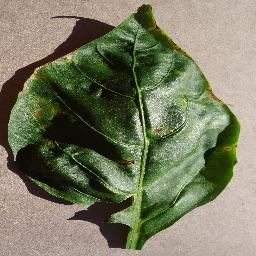
Label: Pepper,_bell___Bacterial_spot